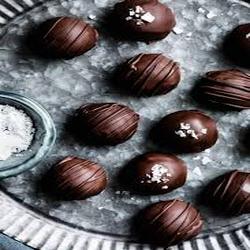
Label: Fig